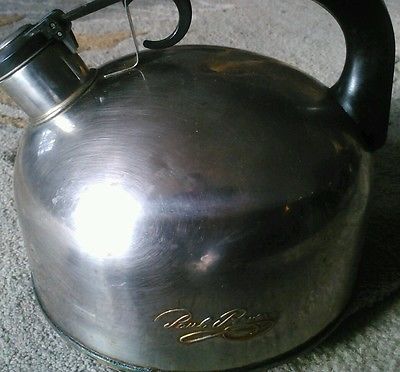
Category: kettle